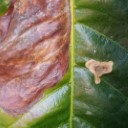
Label: Phoma